Ross Cockrell

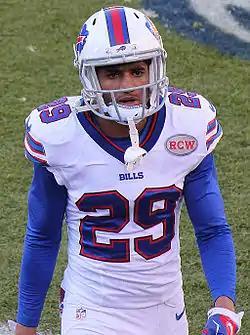
Cockrell with the Buffalo Bills in 2014

Ross Cockrell (born August 6, 1991) is an American former professional football cornerback. He was selected by the Buffalo Bills in the fourth round of the 2014 NFL draft. He played college football at Duke.